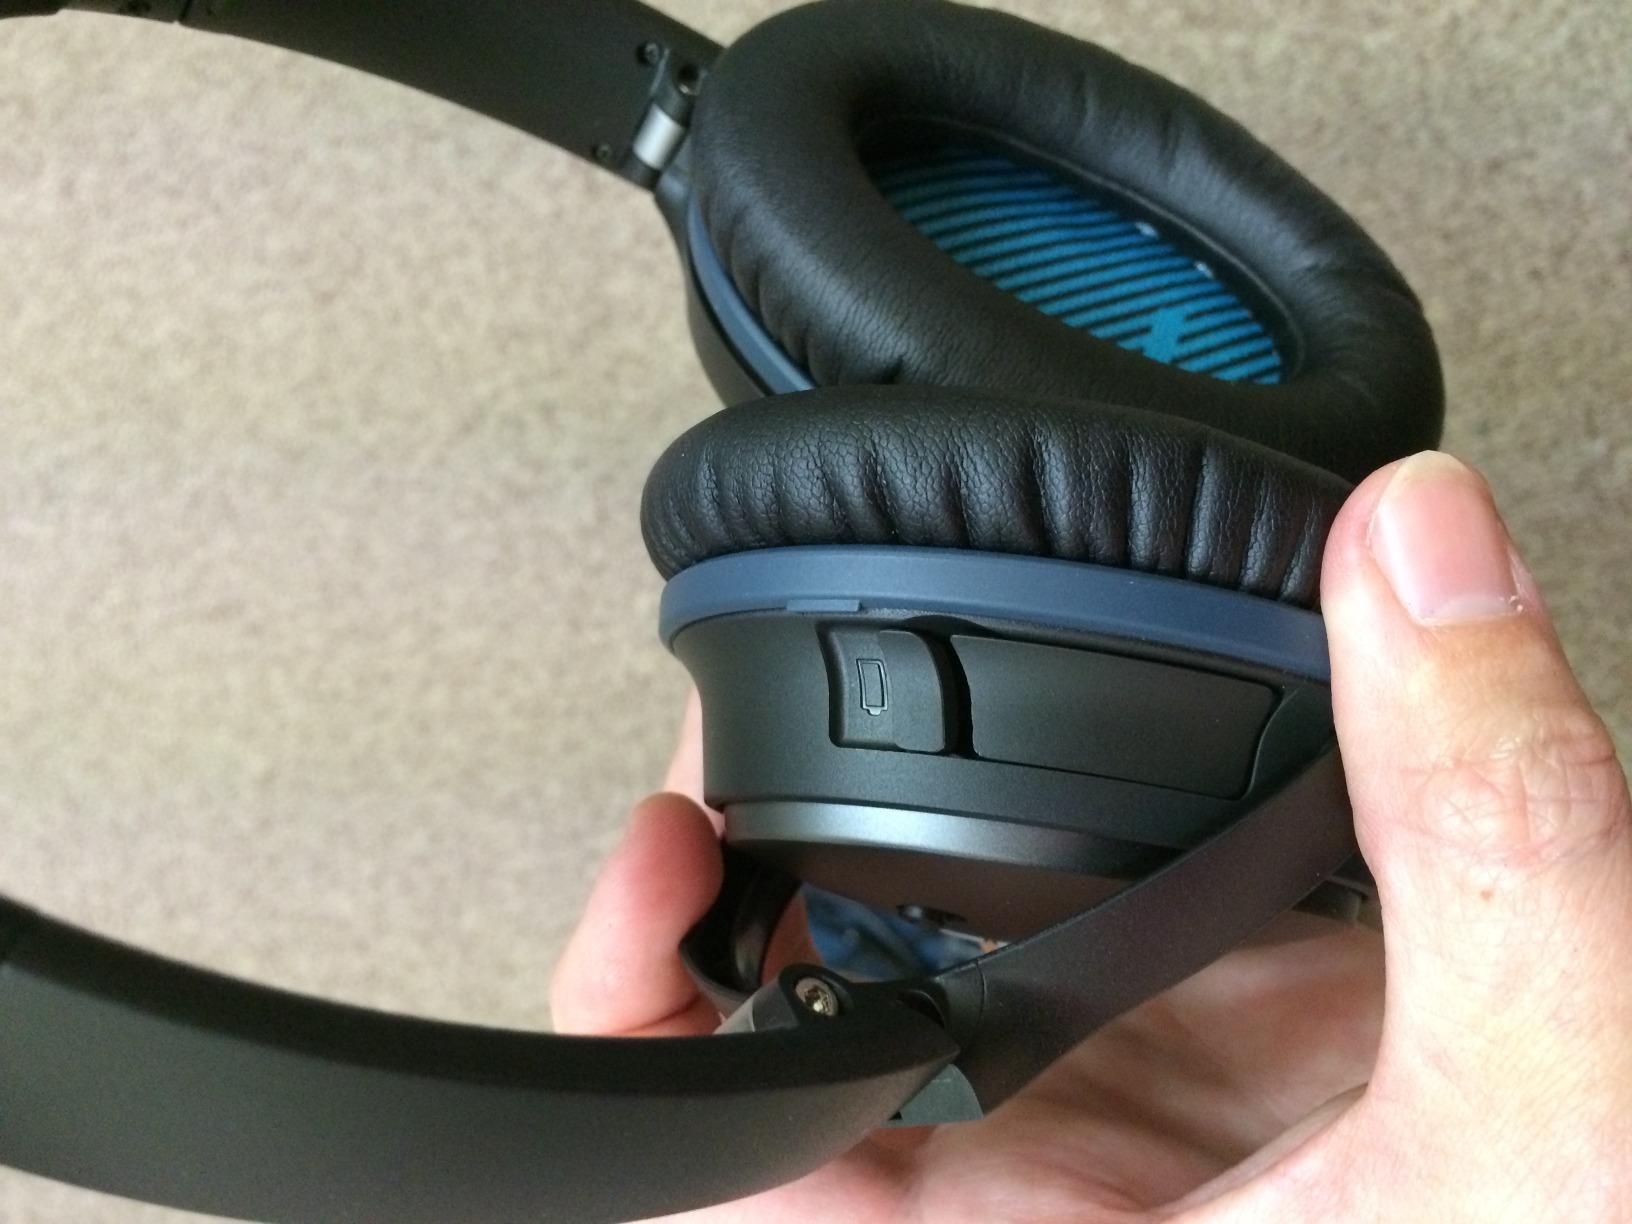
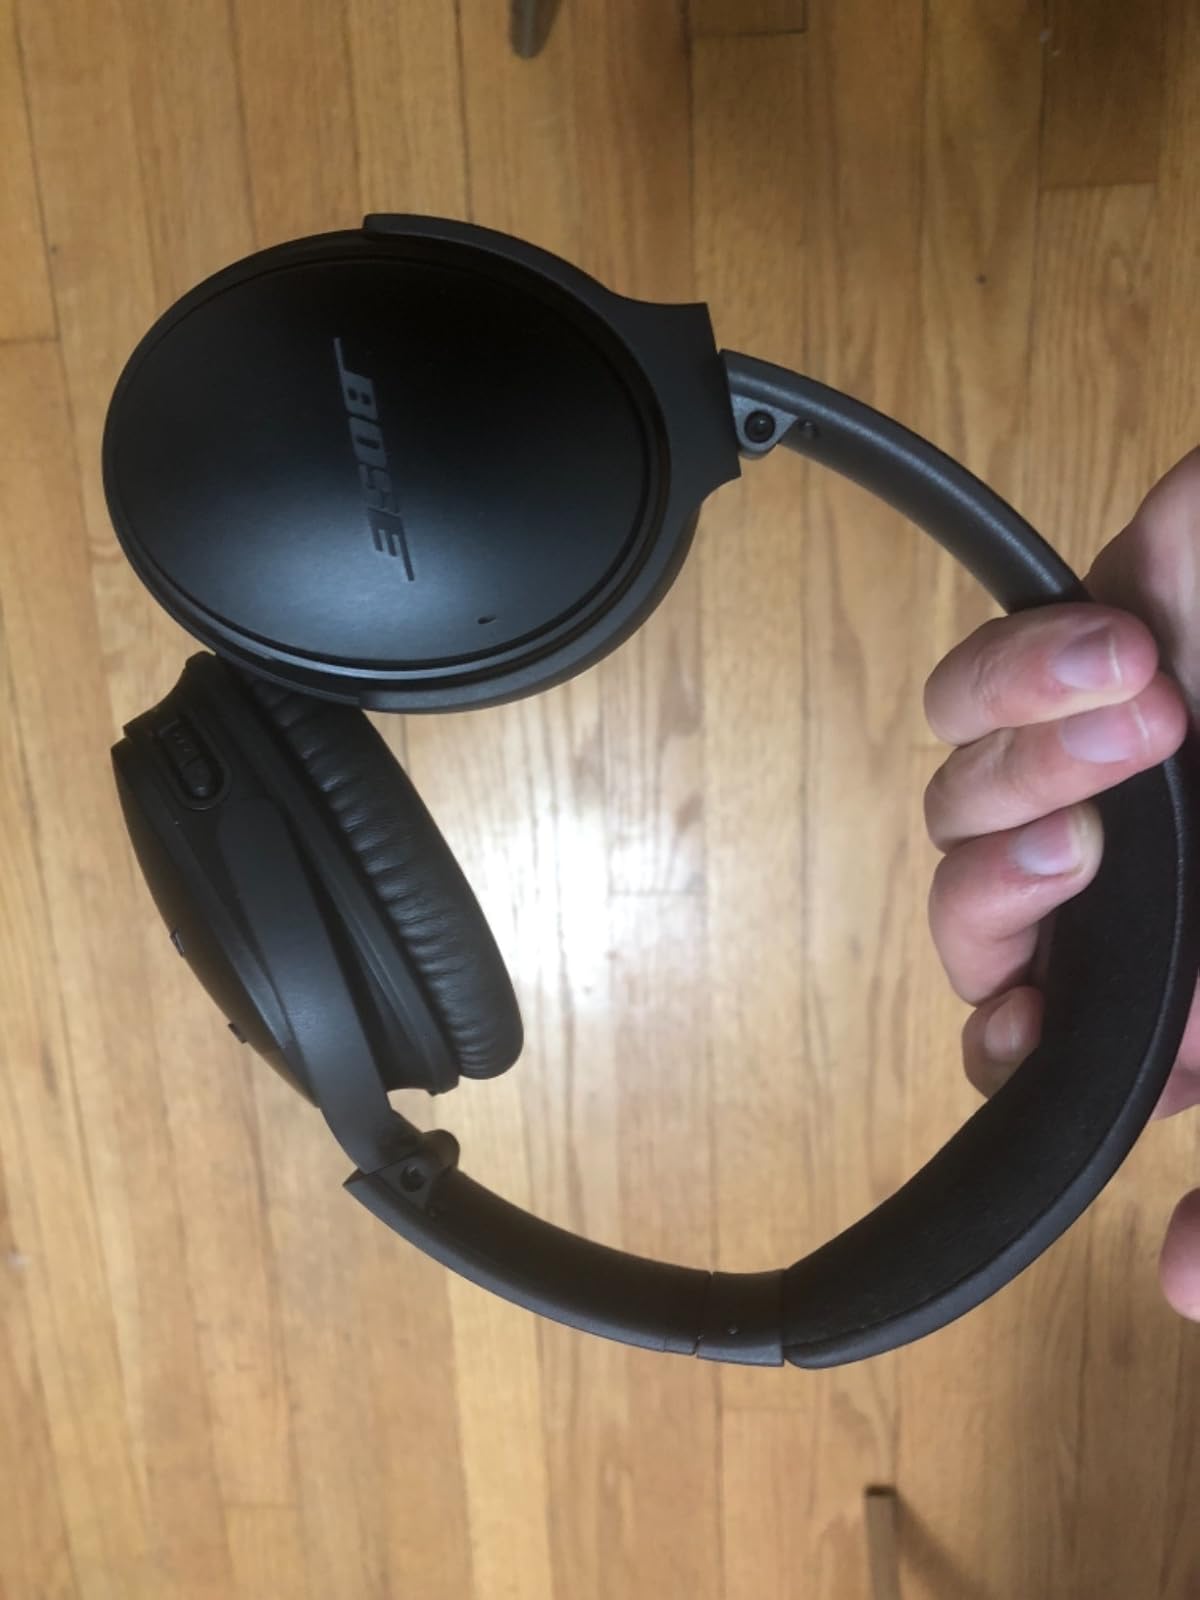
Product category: headphones
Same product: no